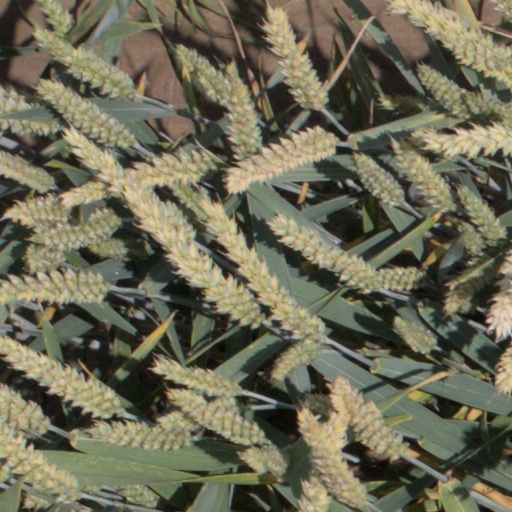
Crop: wheat